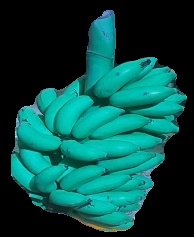
Variety: elakki-bale
Grade: grade2